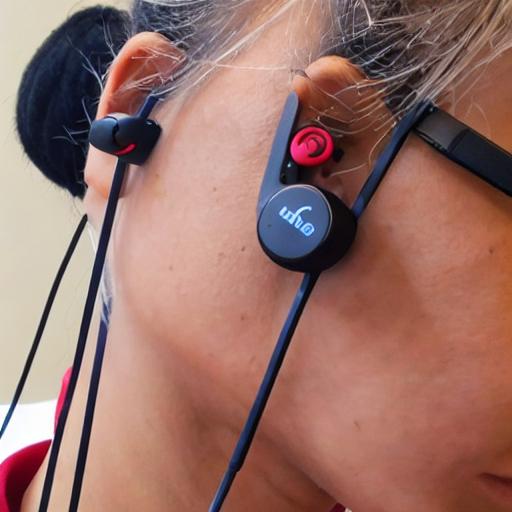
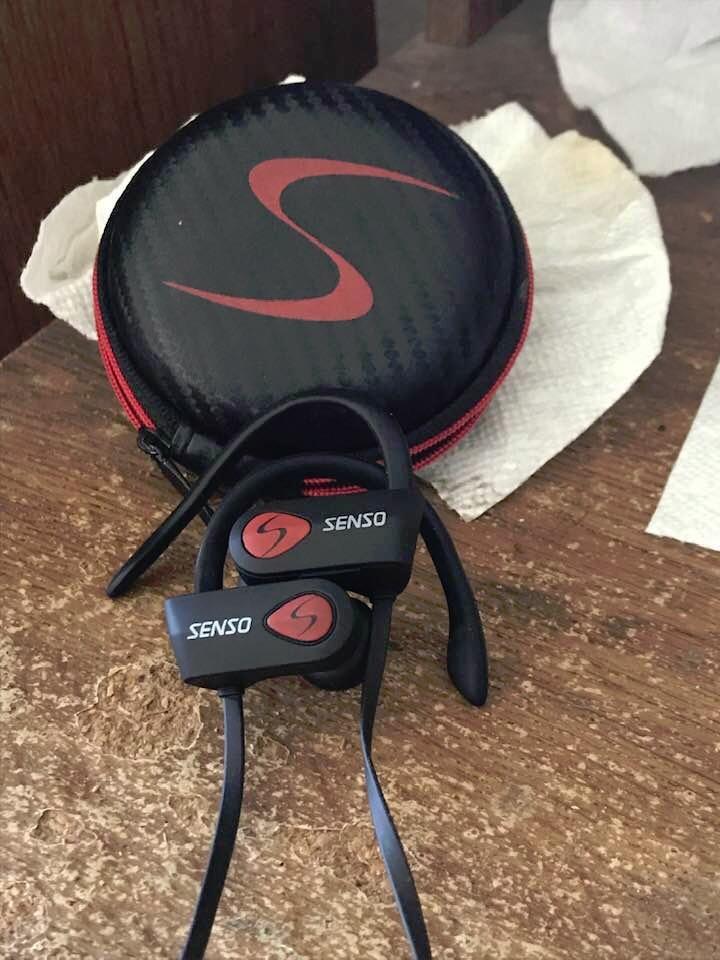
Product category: earbuds
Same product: no